Paul Martin (illustrator)

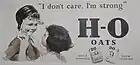
H-O Oats, outdoor advertising sign, 1931

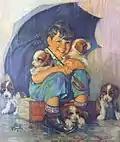
Gerlach Barklow print, "Singin' in the Rain," 1931

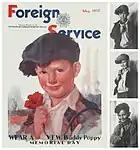
Three photos of a model posing and the final product

Martin designed "Wrigley Gum's" light bulb spectacular, which showcased six acrobatic "spearmen" on a Broadway billboard in 1917. It was the world's largest display panel, at 200 feet by 50 feet. It covered an entire city block in Times Square, between 43rd and 44th Sts. This panoramic light show was a major tourist attraction for seven years. The Wrigley name was synonymous with big-time advertising. He created a poster for the war effort titled "Serve Your Country" (double meaning), which depicted a fashionable young woman serving in tennis. It was for the War Camp Community Service in 1918. Women were encouraged to entertain off-duty soldiers by joining them in activities such as dancing, dining, sightseeing, socializing, and theatergoing. This poster was silkscreened and has been displayed at the International Tennis Hall of Fame since 1965.